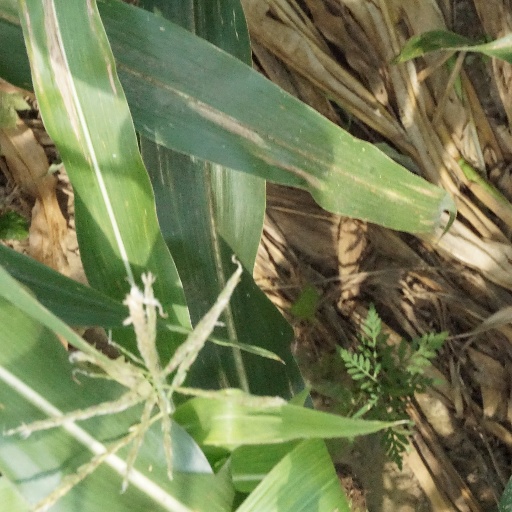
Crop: maize; corn